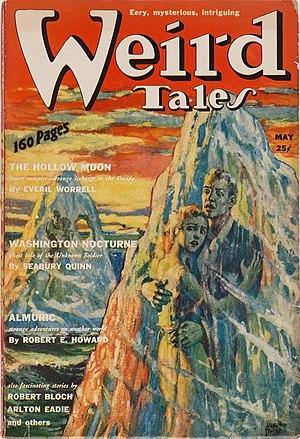
Almuric est un roman de Robert E. Howard écrit en 1936, année du suicide de son auteur. Publié en trois parties dans la revue Weird Tales en 1939, ce roman est une sorte de parabole à la Edgar Rice Burroughs, relevant plus de la science fantasy.